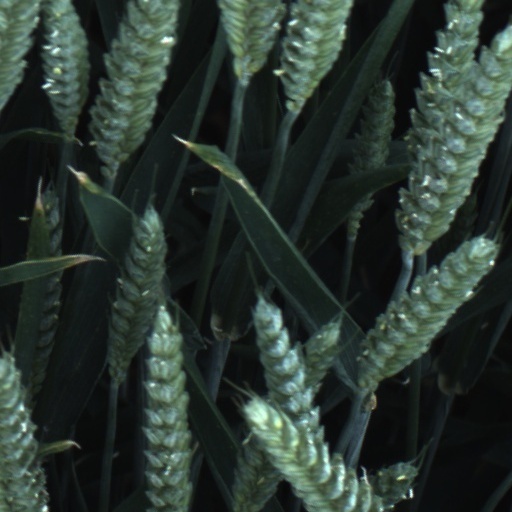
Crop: wheat